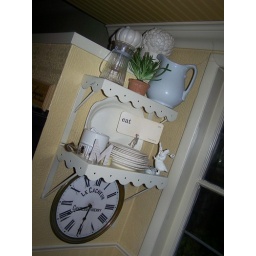
shelf in kitchen